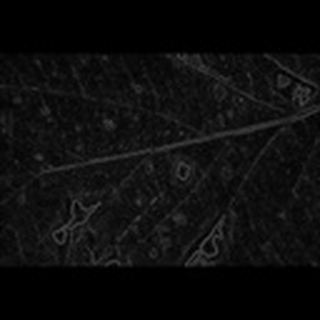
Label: cotton_target_spot